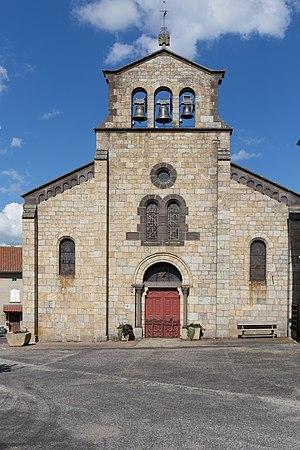
Église Saint-Pierre de Cistrières. This building is inscrit au titre des Monuments Historiques. It is indexed in the Base Mérimée, a database of architectural heritage maintained by the French Ministry of Culture,
L'église Saint-Pierre est une église catholique située à Cistrières, en France.